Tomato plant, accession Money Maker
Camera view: vertical (180 deg); turntable rotation: 90 degrees
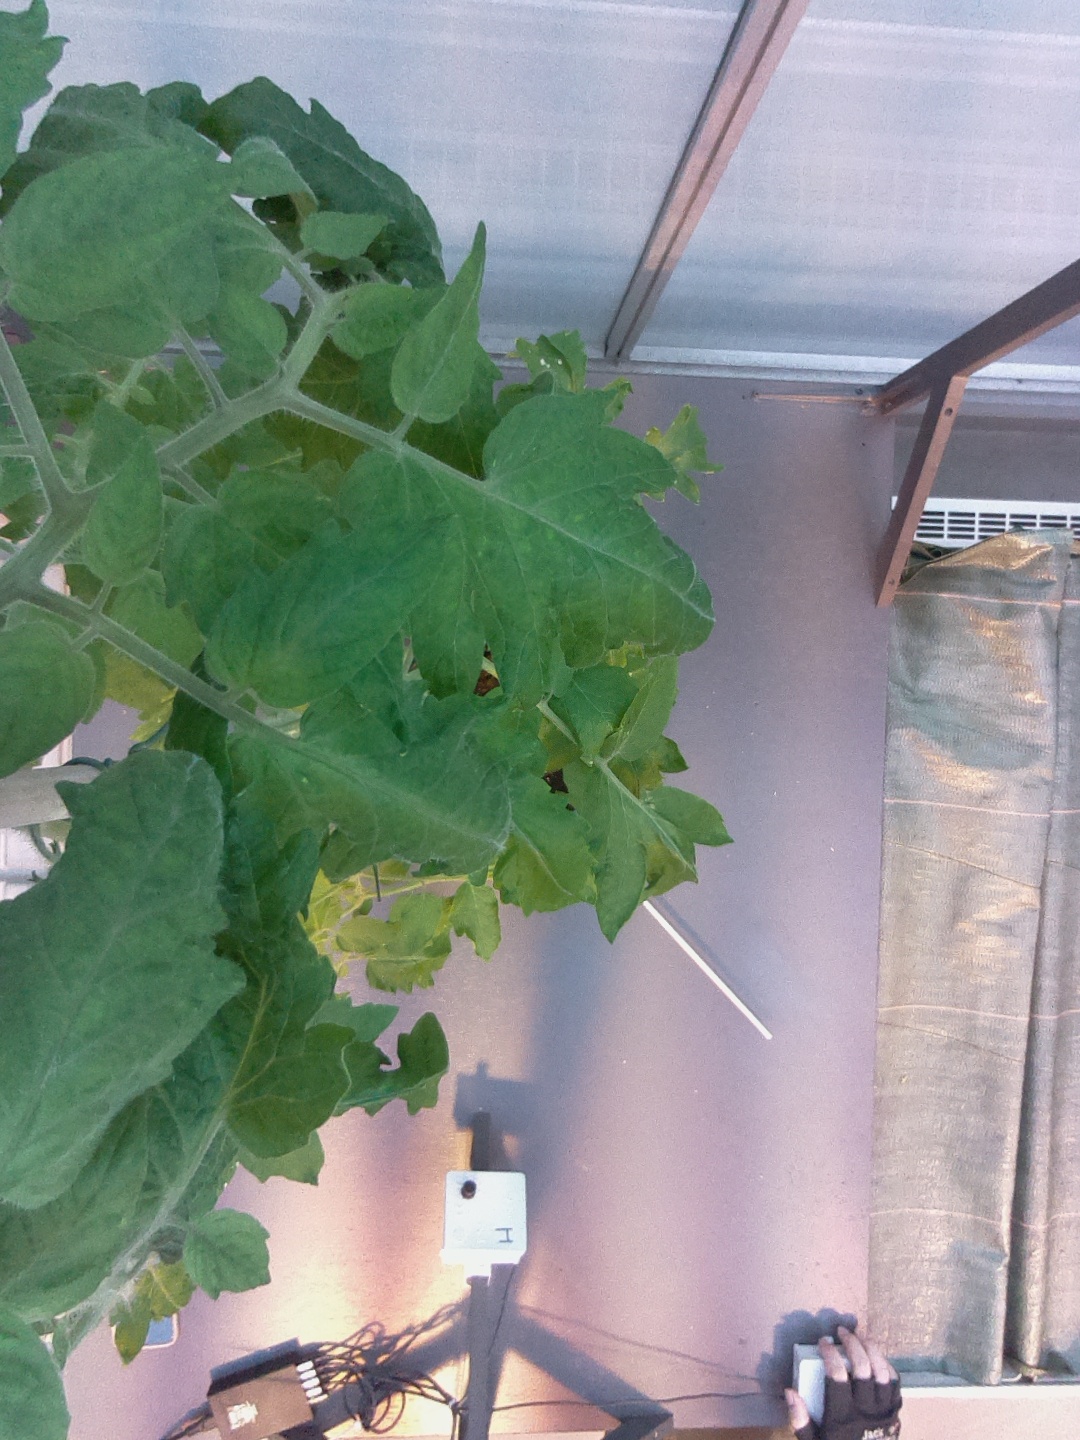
BBCH growth stage 60: First flowers open